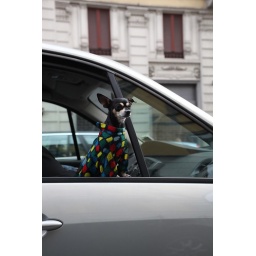
Harlequin dog in a car in Corso Buenos Aires